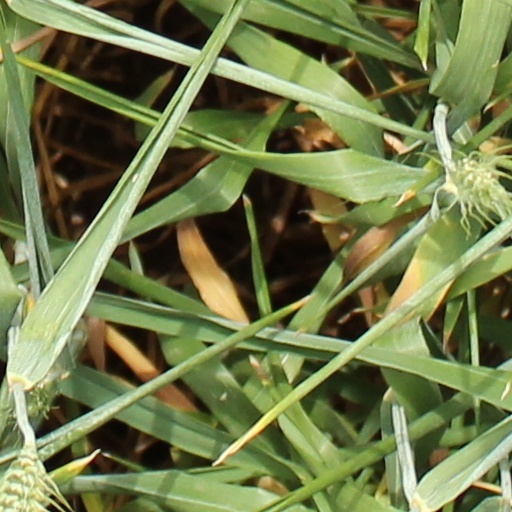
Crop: wheat